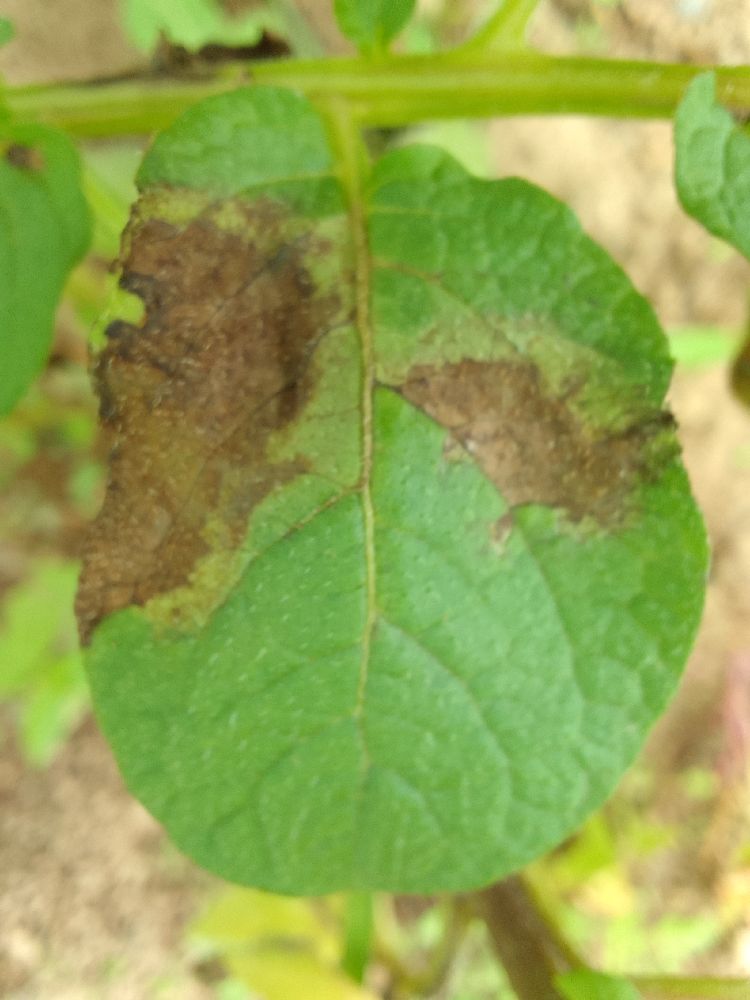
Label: Late blight